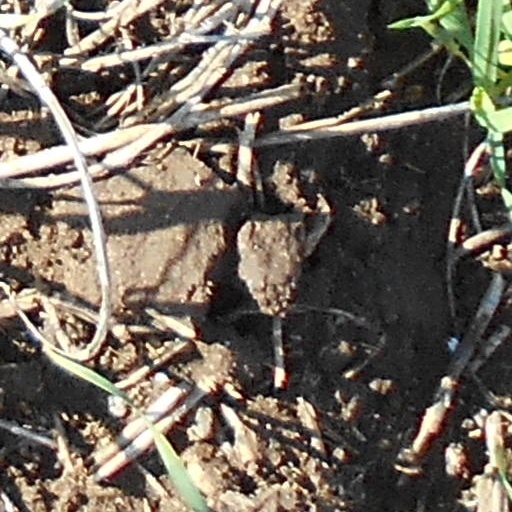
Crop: wheat